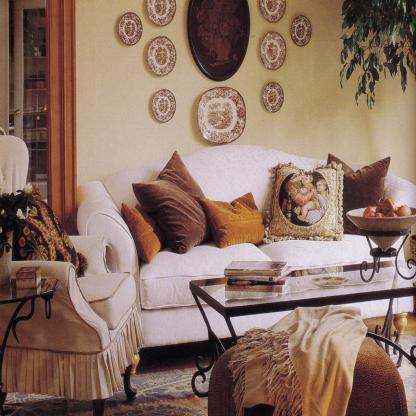
Scene: Indoor